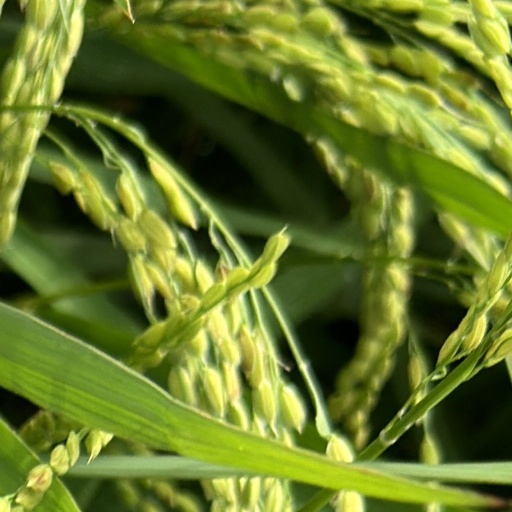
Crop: rice